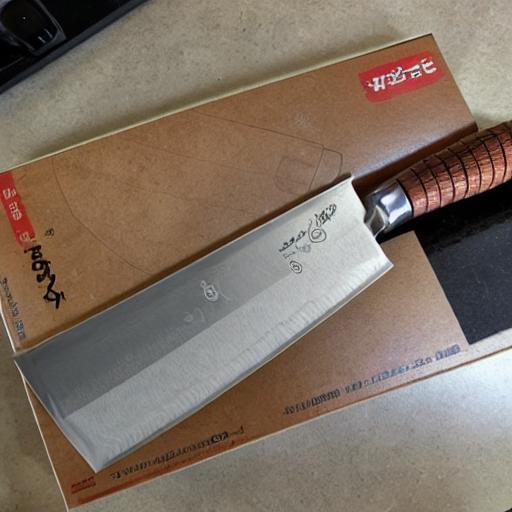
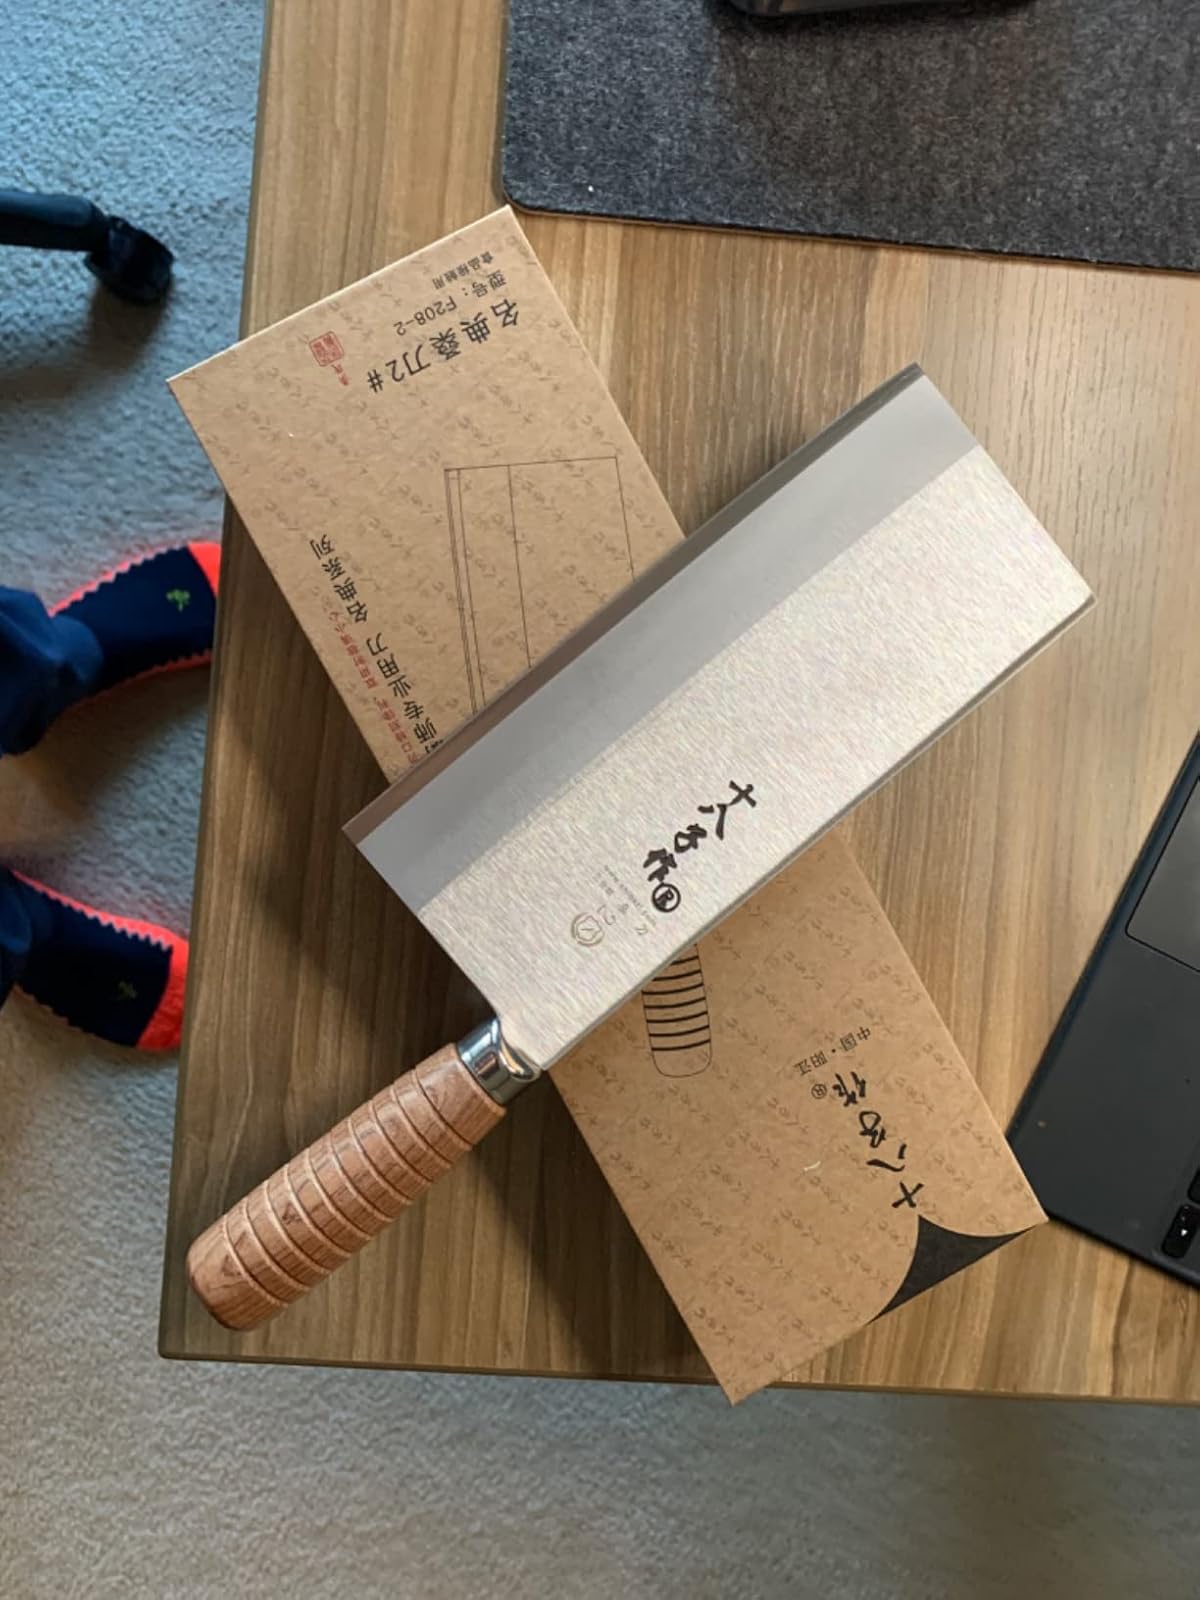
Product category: items_knife
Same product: no